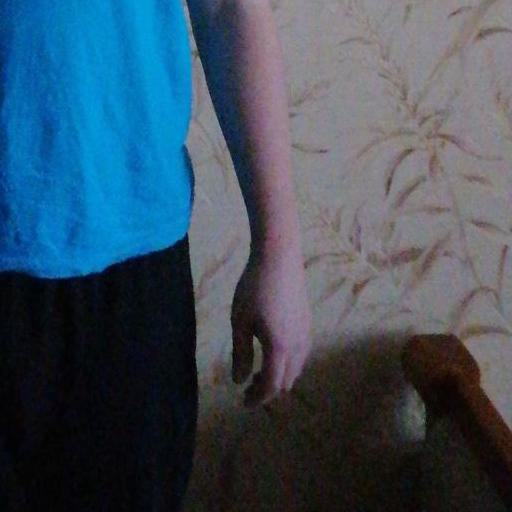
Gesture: no_gesture